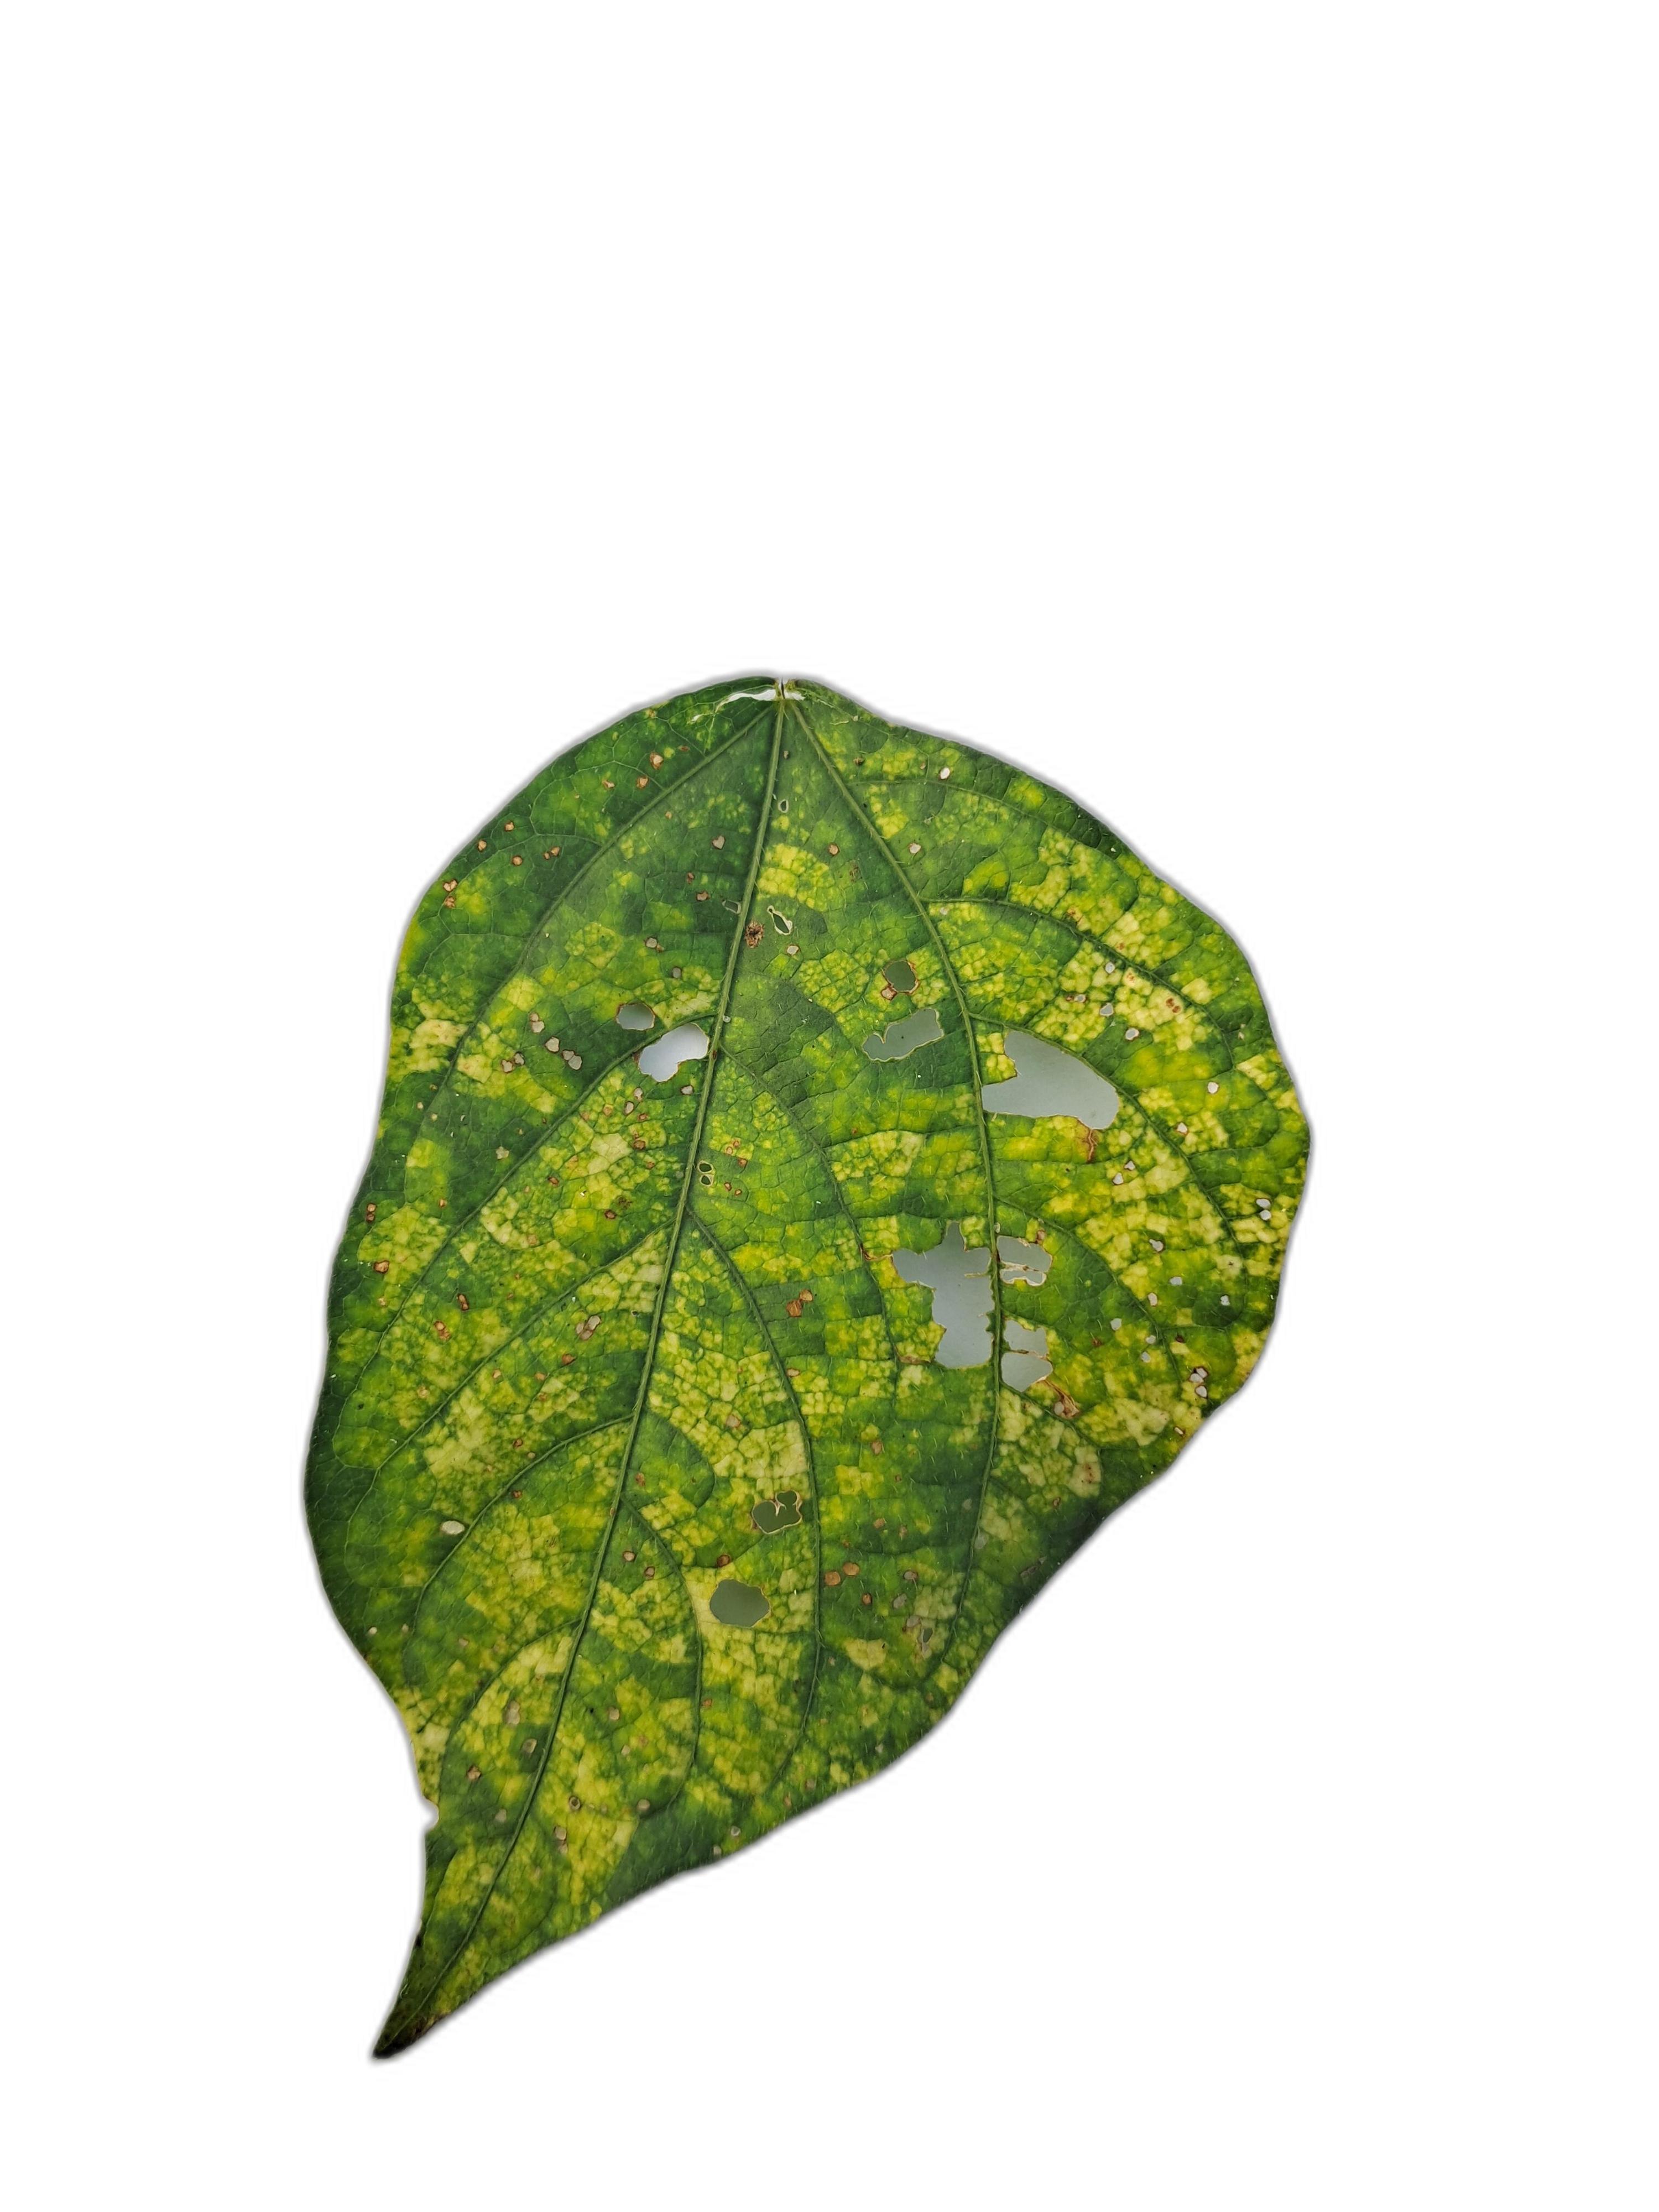
Label: Yellow Mosaic